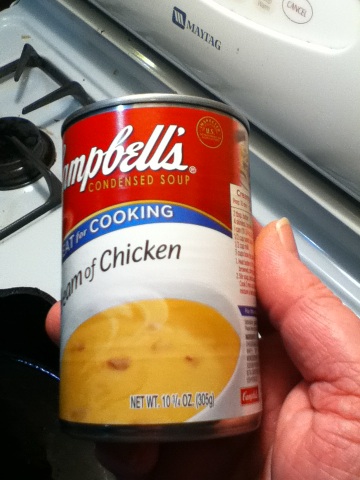Question: What kind of soup is this please?
Answer: cream chicken